Senboku District, Akita

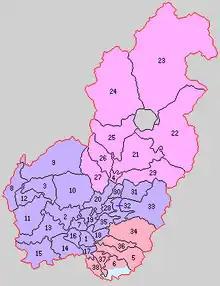
Historic Map of Semboku District: Purple - Daisen-shi Light Blue - now part of Yokote-shi Pink - Semboku-shi Salmon - Misato-machi

With the establishment of the municipality system on April 1, 1889, modern Senboku District, with one town (Kakunodate) and 37 villages was established.